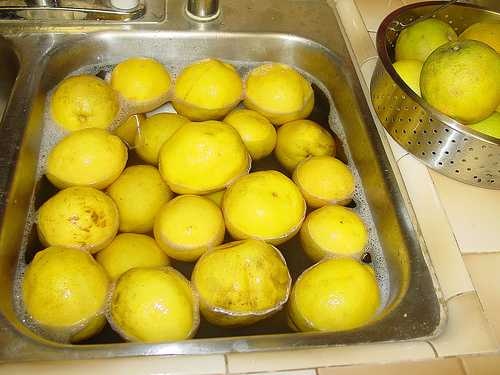
Label: Lemon